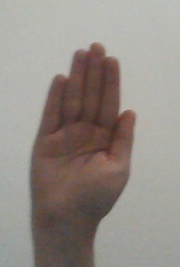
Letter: seen